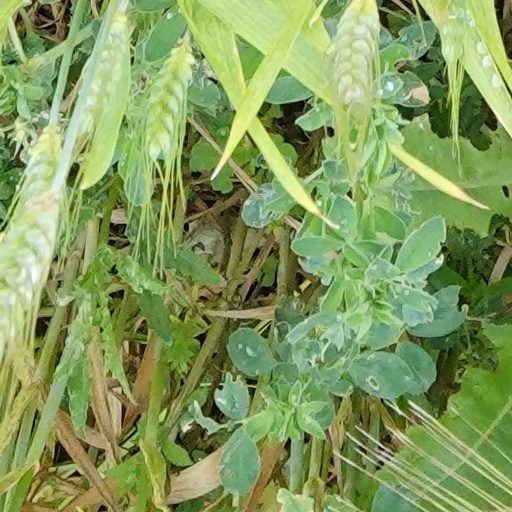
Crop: wheat